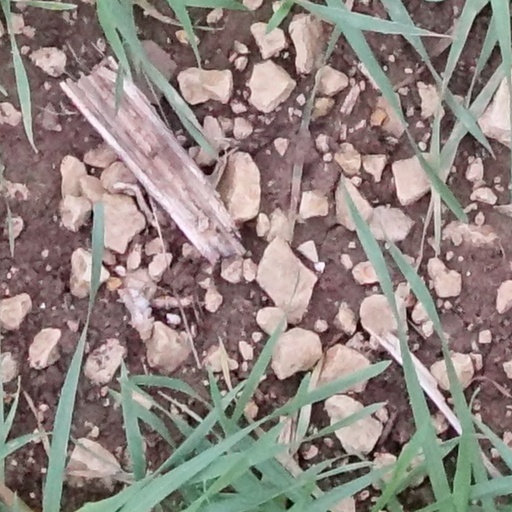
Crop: wheat